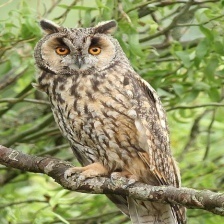
Species: LONG-EARED OWL
Scientific name: ASIO OTUS
ImageNet parent category: great_grey_owl